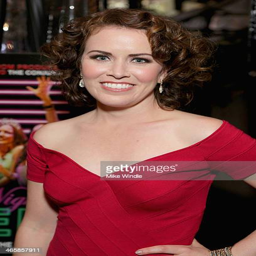
comedian attends the premiere after party